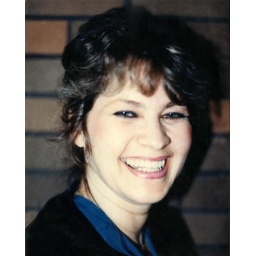
inside in front of a brick wall, black jacket and blue blouse.